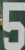
Number: 5